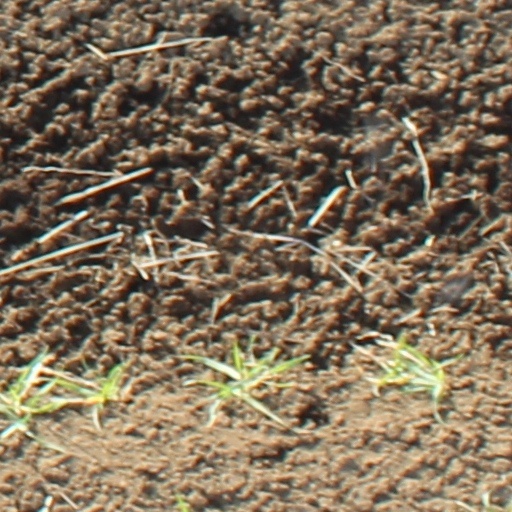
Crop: wheat